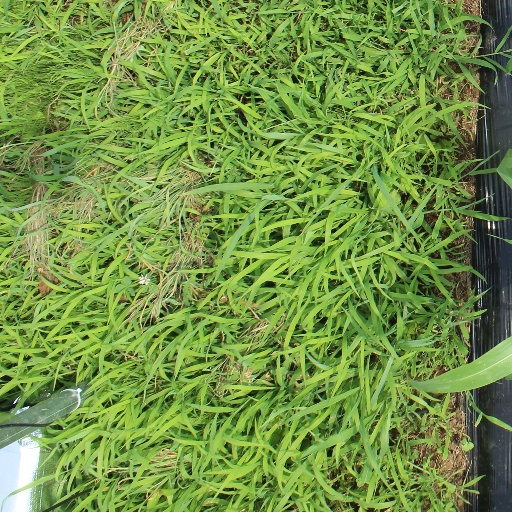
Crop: sorghum